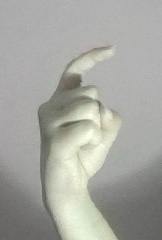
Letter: ra